Unas

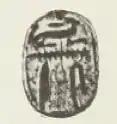
A small seal in the shape of a scarab inscribed with hieroglyphs spelling the name Unas.

The main innovation of the pyramid of Unas is the first appearance of the Pyramid Texts, one of the oldest religious texts in Egypt to have survived to this day. In doing so, Unas initiated a tradition that would be followed in the pyramid of the kings and queens of the Sixth to Eighth Dynasties, until the end of the Old Kingdom circa 200 years later.